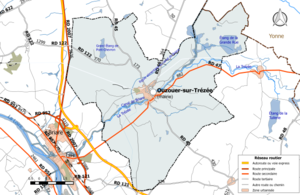
Carte du réseau routier de la commune de fr:Ouzouer-sur-Trézée.
Ouzouer-sur-Trézée est une commune française, située dans le département du Loiret en région Centre-Val de Loire.